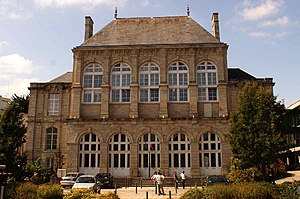
Vannes
Palais de Justice i Vannes
Palais de Justice i Vannes
Vannes er en mindre fransk provinsby. Den er hovedsæde i departementet Morbihan.